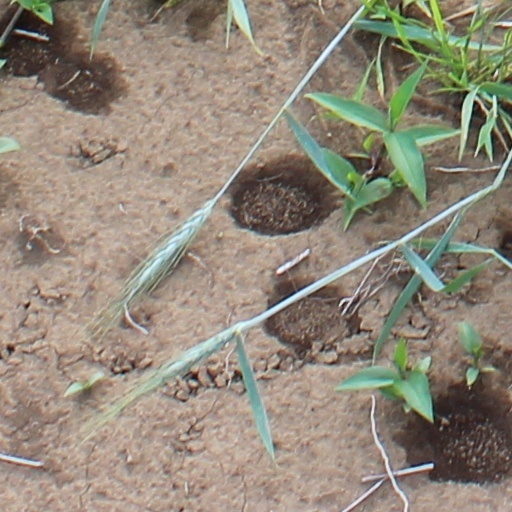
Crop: wheat